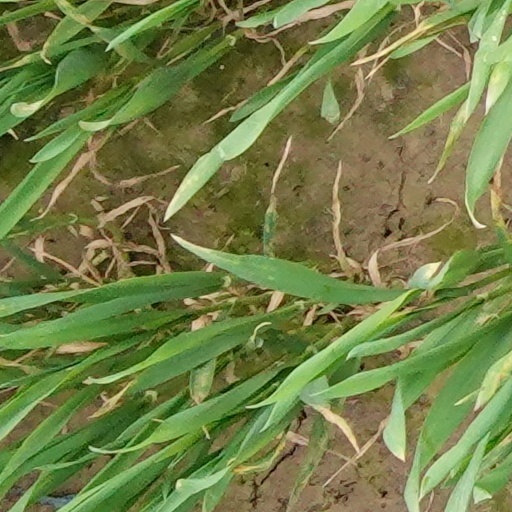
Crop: wheat